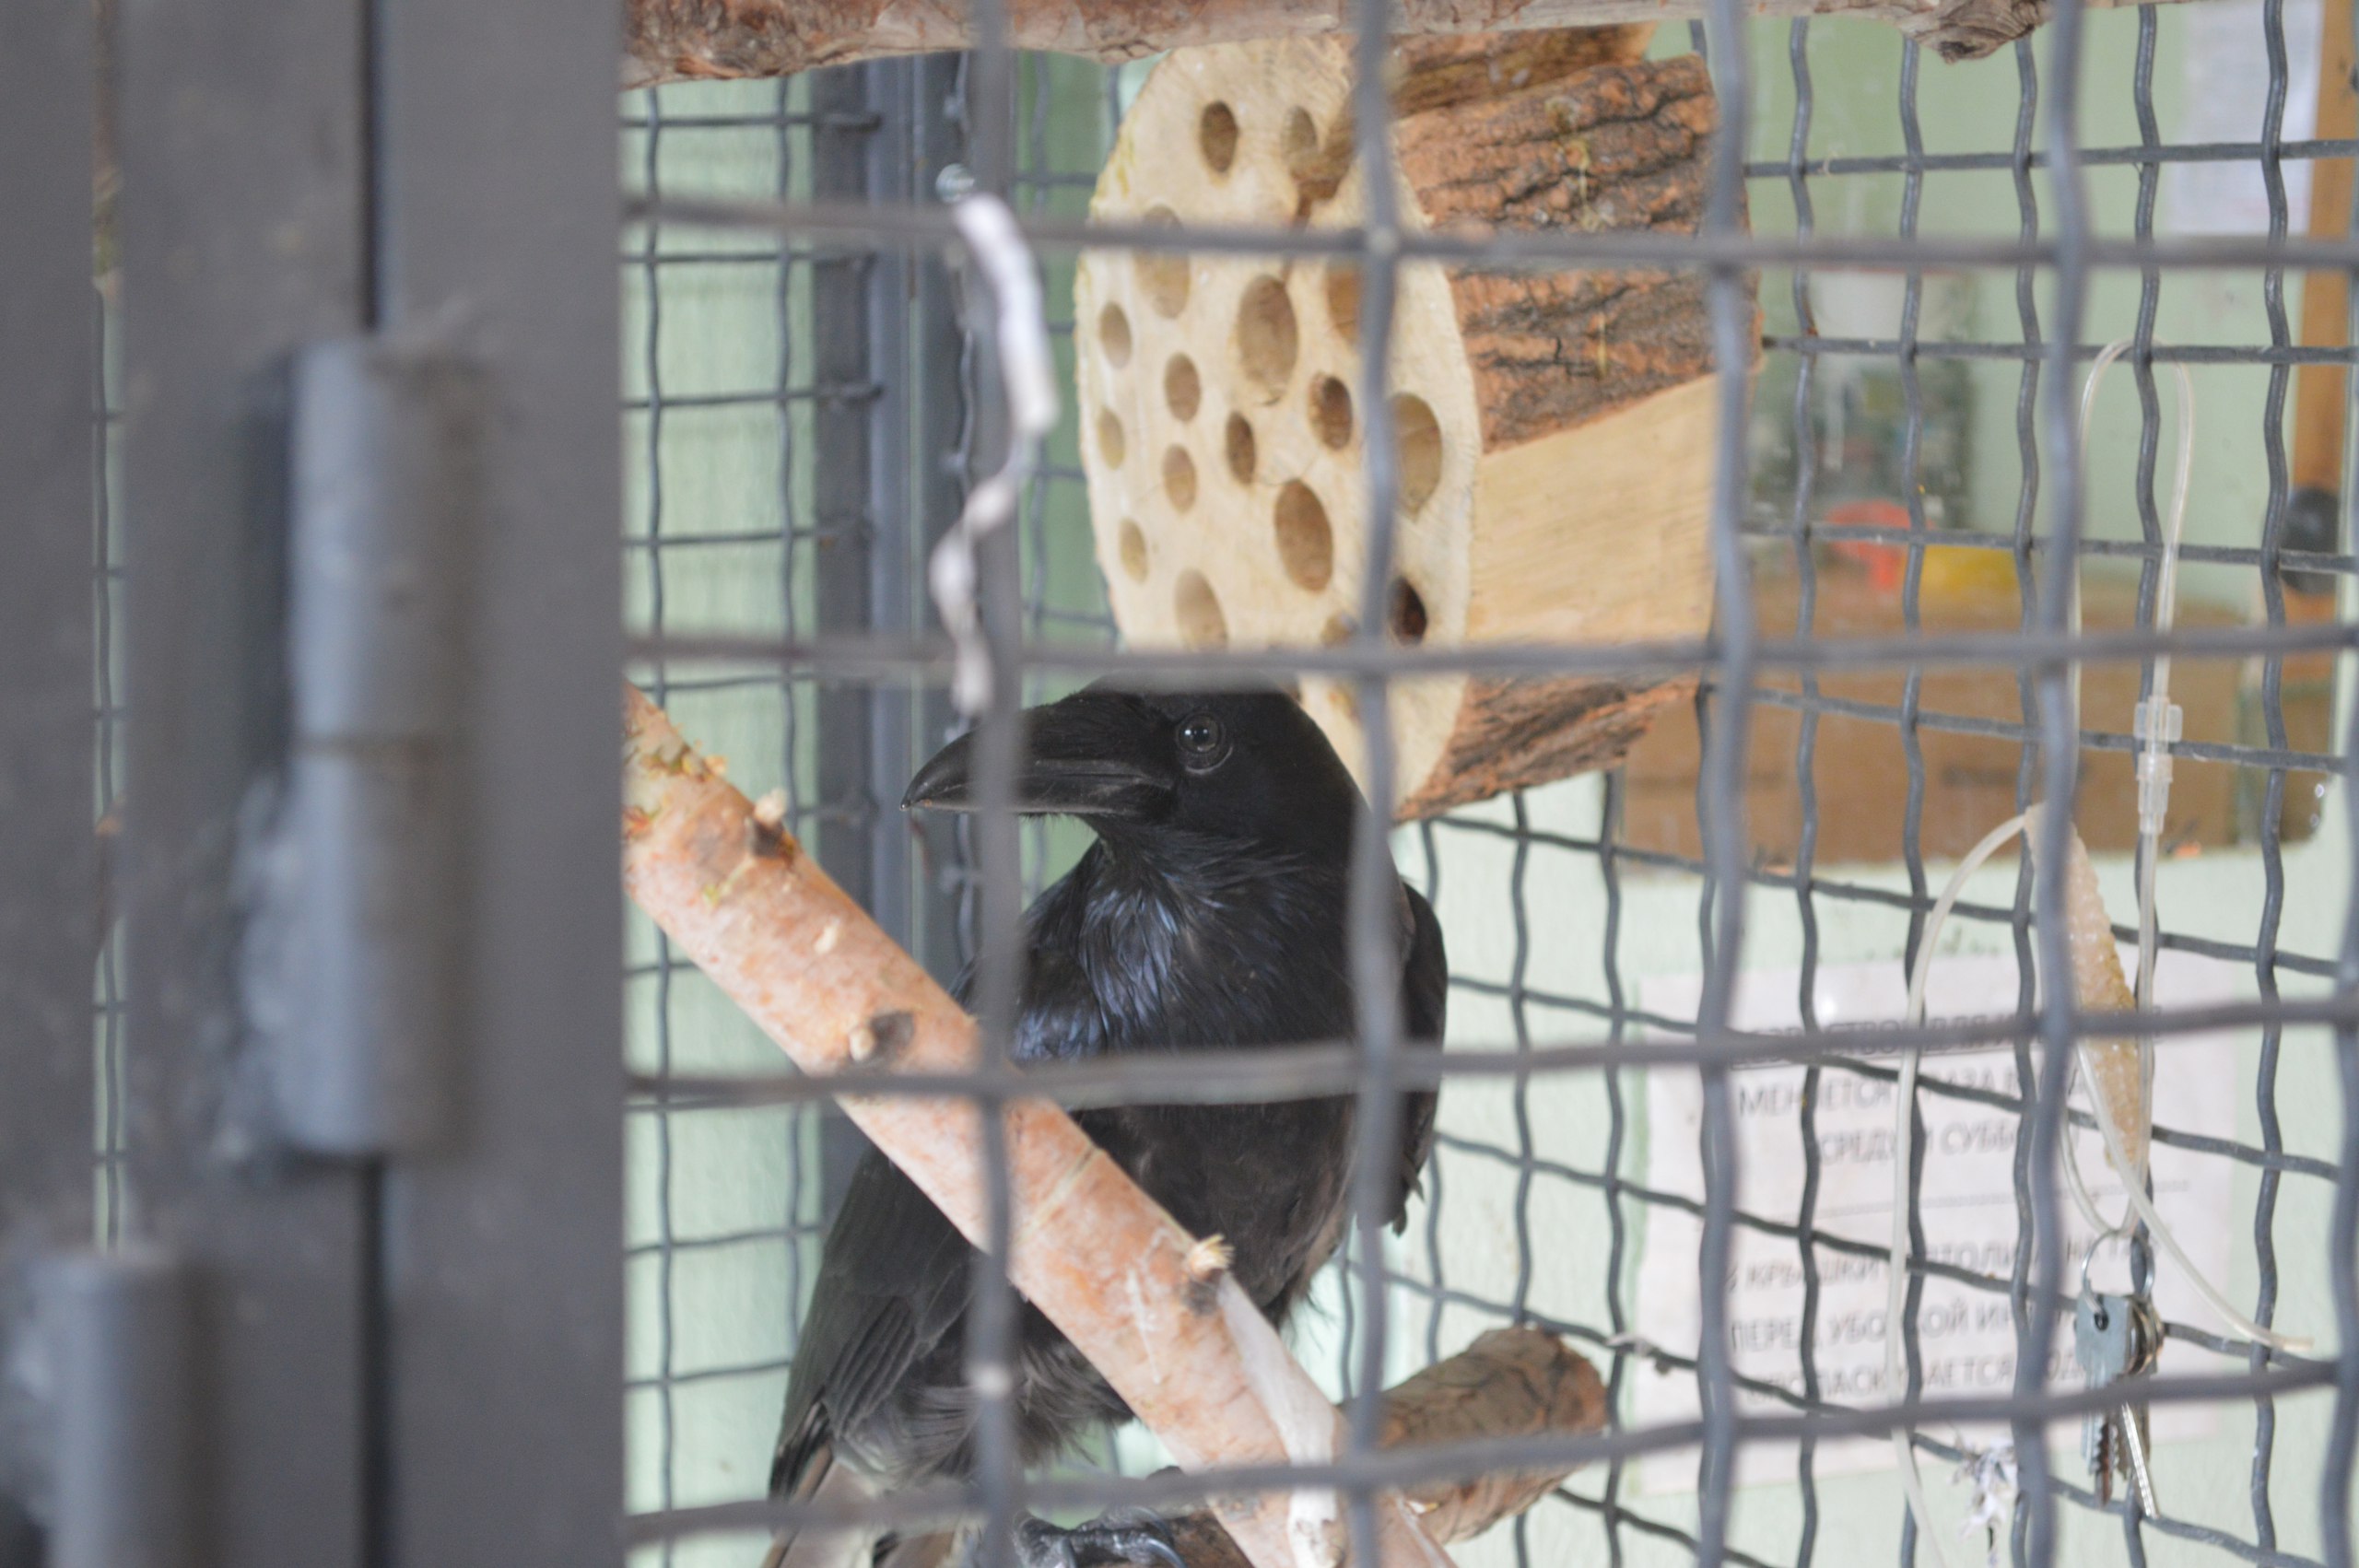
zoo, bird, cage, blackbird, beak, animal shelter, cuculiformes, perching bird, birdhouse